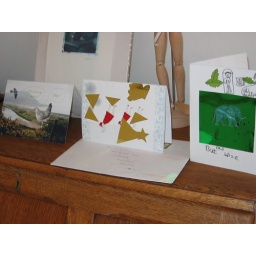
mine features a chicken caught in barbwire (don't ask)Roman's features 'triangles'tate's features an elephant and says 'old but wise!':)